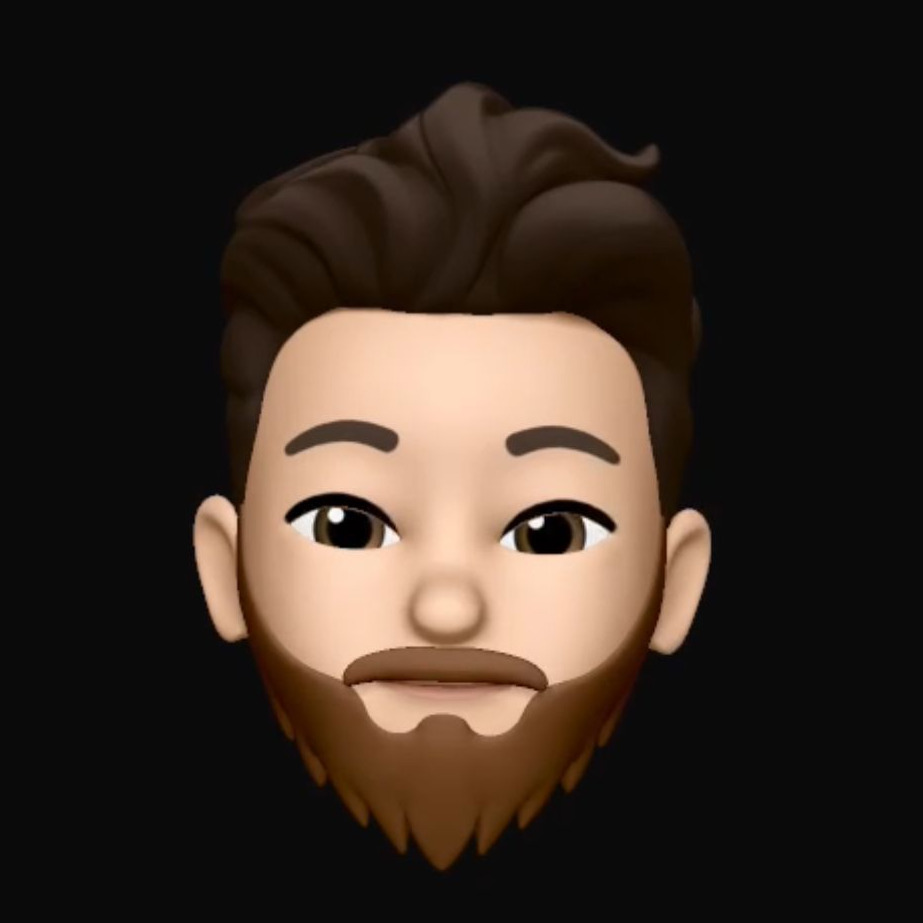
미적 점수 (1~10점): 3